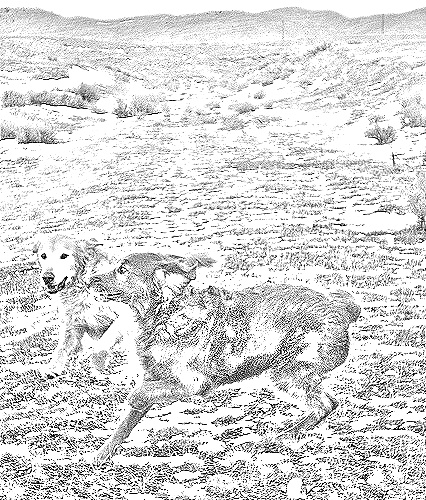
Portrait style: Sketch Portrait